Abubeker Nassir

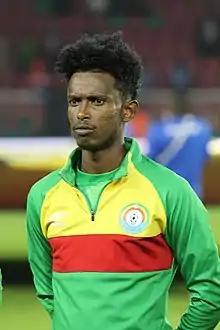
Nassir with Ethiopia at the 2021 Africa Cup of Nations

Abubeker Nassir Ahmed (born 23 February 2000) is an Ethiopian professional footballer who plays as a forward for Mamelodi Sundowns in the Premier Soccer League and the Ethiopia national team.